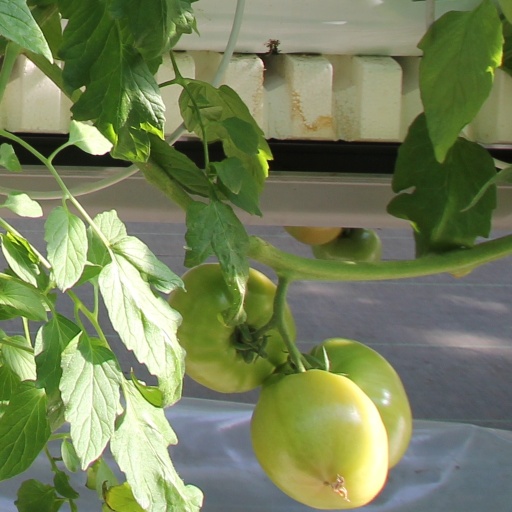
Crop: tomato